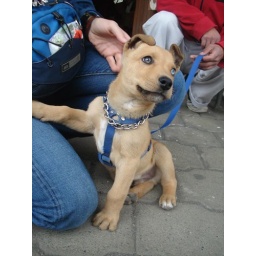
Cutest puppy ever. Open market in Pucon Chile. One blue eye, one brown eye.